Bootsplash

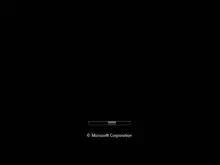
The Boot Screen of Windows Vista

In Windows Vista, the default boot screen is represented by a green indeterminate progress indicator. The boot screen can be changed so that it displays a static image of an aurora with the text, "Starting Windows Vista" by enabling the "No GUI boot" option within the Windows System Configuration Utility (msconfig.exe). Microsoft would update the aurora image throughout the lifecycle of the operating system, starting with the first service pack, where it was altered to match the image displayed during the operating system's hibernation screen.